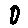
Label: 0